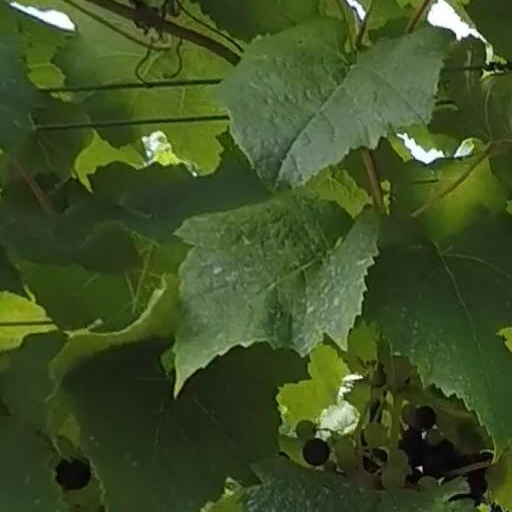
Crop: grape